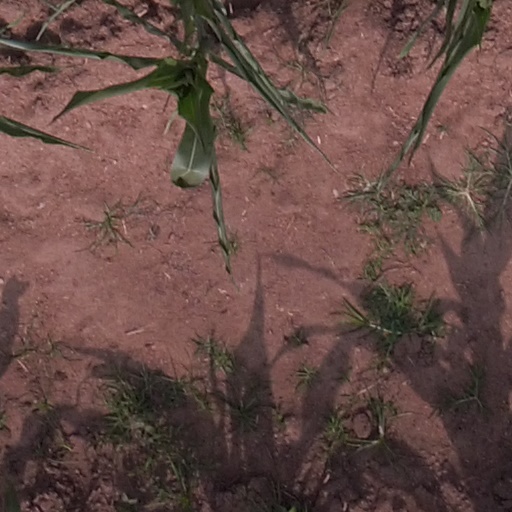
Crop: maize; corn